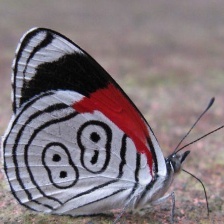
Species: AN 88